M809 series 5-ton 6×6 truck

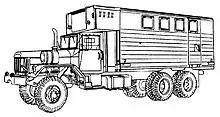
M820 Expansible van truck

The M820 Expansible van truck had a long van body with a slide out section on each side. When the sections are extended the working floor was almost wide. The body could support of communications equipment. Heaters and air-conditioners (except the M820A1) were housed above the cab. The M820A1 had no windows or air-conditioning, the M820A3 and M820A4 had a hydraulic rear lift gate. None had a front-mounted winch.